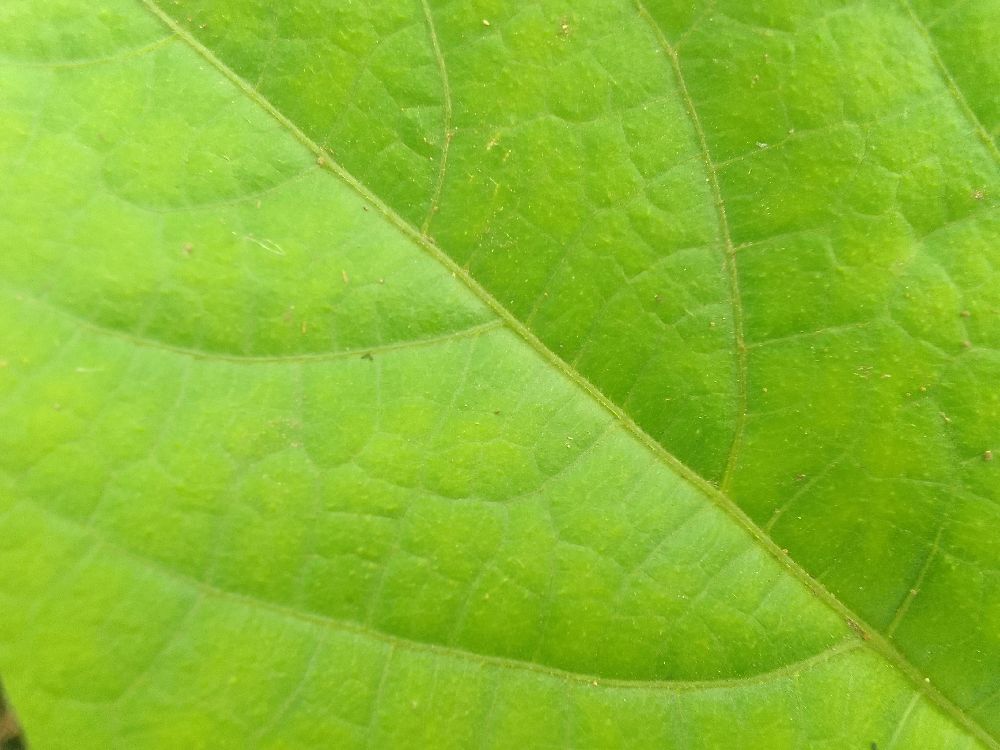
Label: healthy